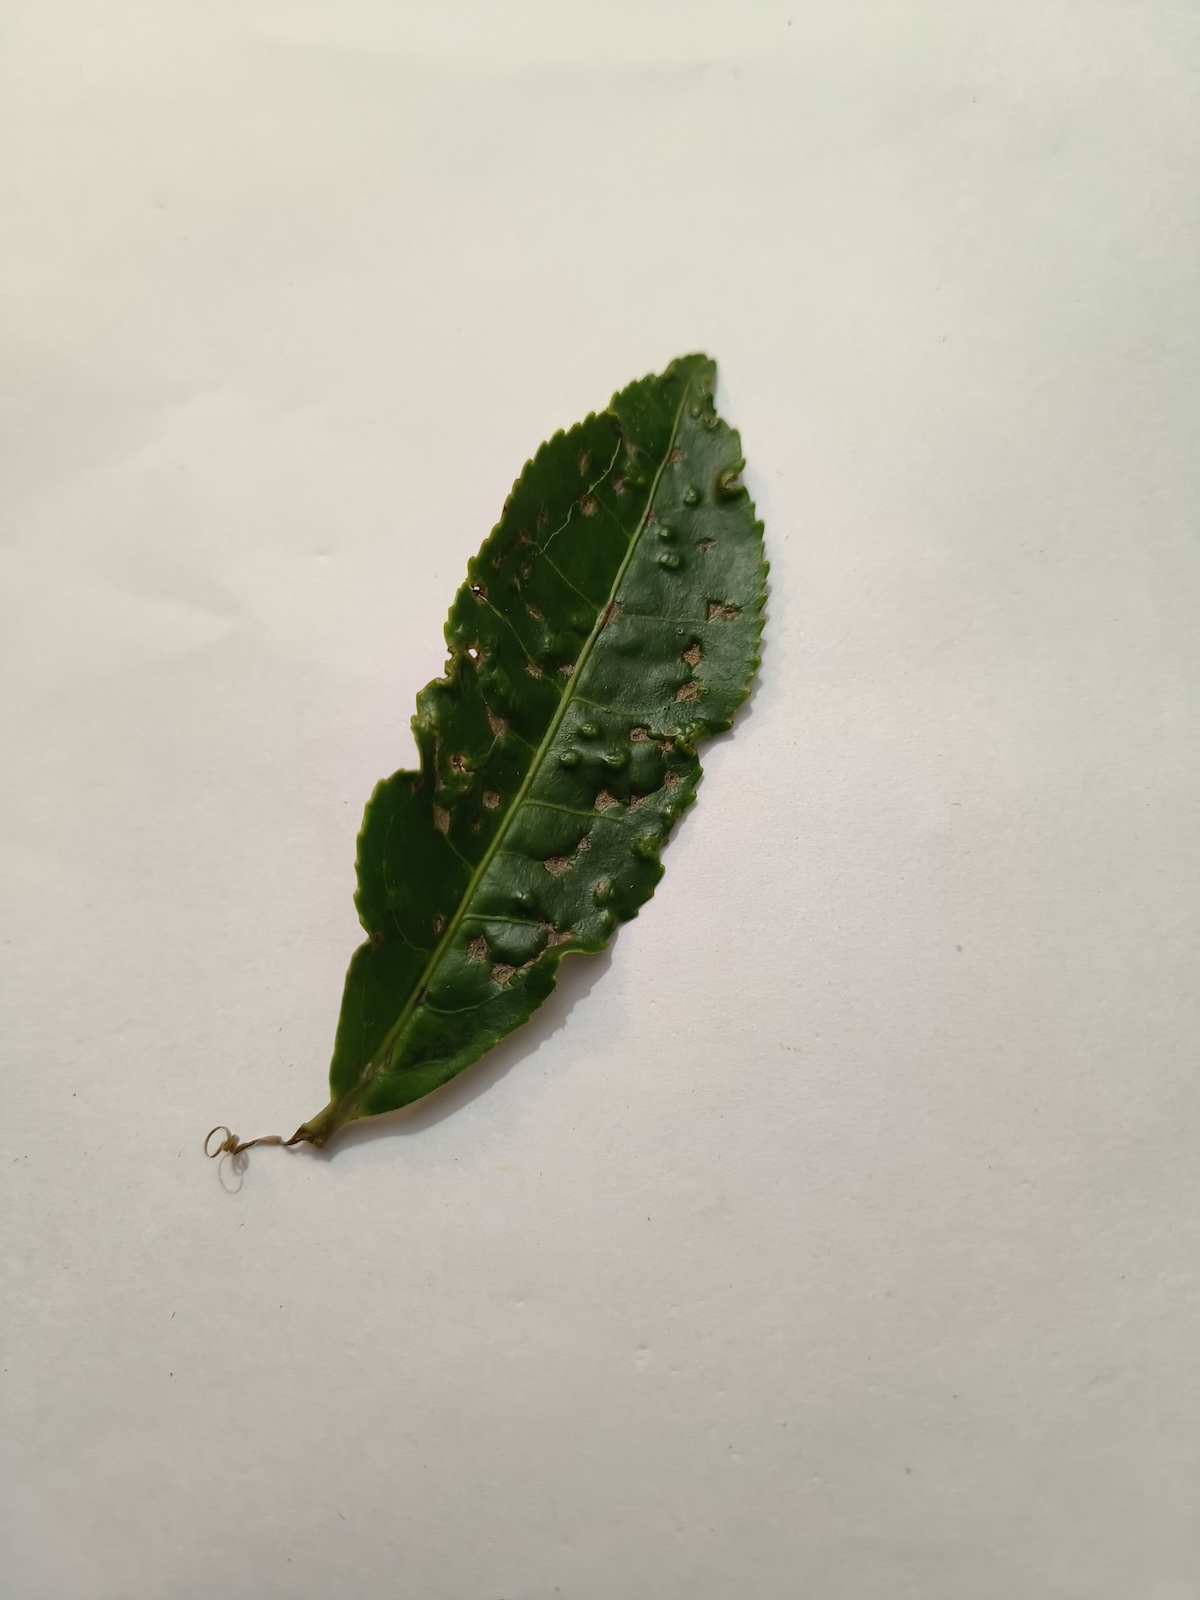
Label: Green mirid bug